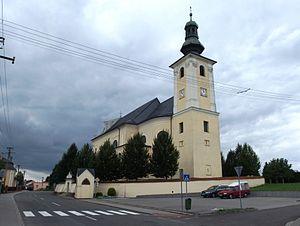
Bohuslavice est une commune du district d'Opava, dans la région de Moravie-Silésie, en République tchèque. Sa population s'élevait à 1 741 habitants en 2017.